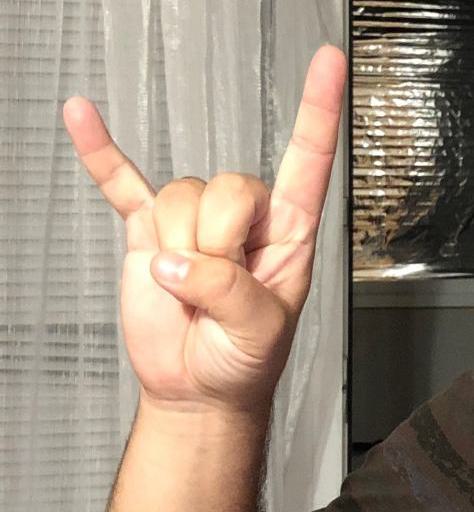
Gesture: rock